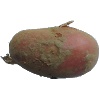
Label: Potato Red 1